Ariel Leader

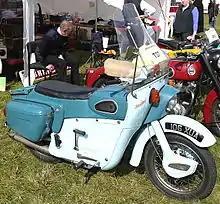
Leader with optional panniers and indicators

Designed by Val Page and Bernard Knight, The Ariel Leader featured a 250 cc two-stroke engine suspended from a monocoque 'backbone' fabricated from 20-gauge pressed steel panels. The fuel tank was hidden inside this structure and accessed by lifting the hinged dual seat. A dummy petrol tank was used for storage and was large enough to fit a spare crash helmet. It was the fully enclosed body, similar to that developed by Phil Vincent for the innovative Vincent Black Prince, that was most prominent, as none of the working parts of the motorcycle were visible.